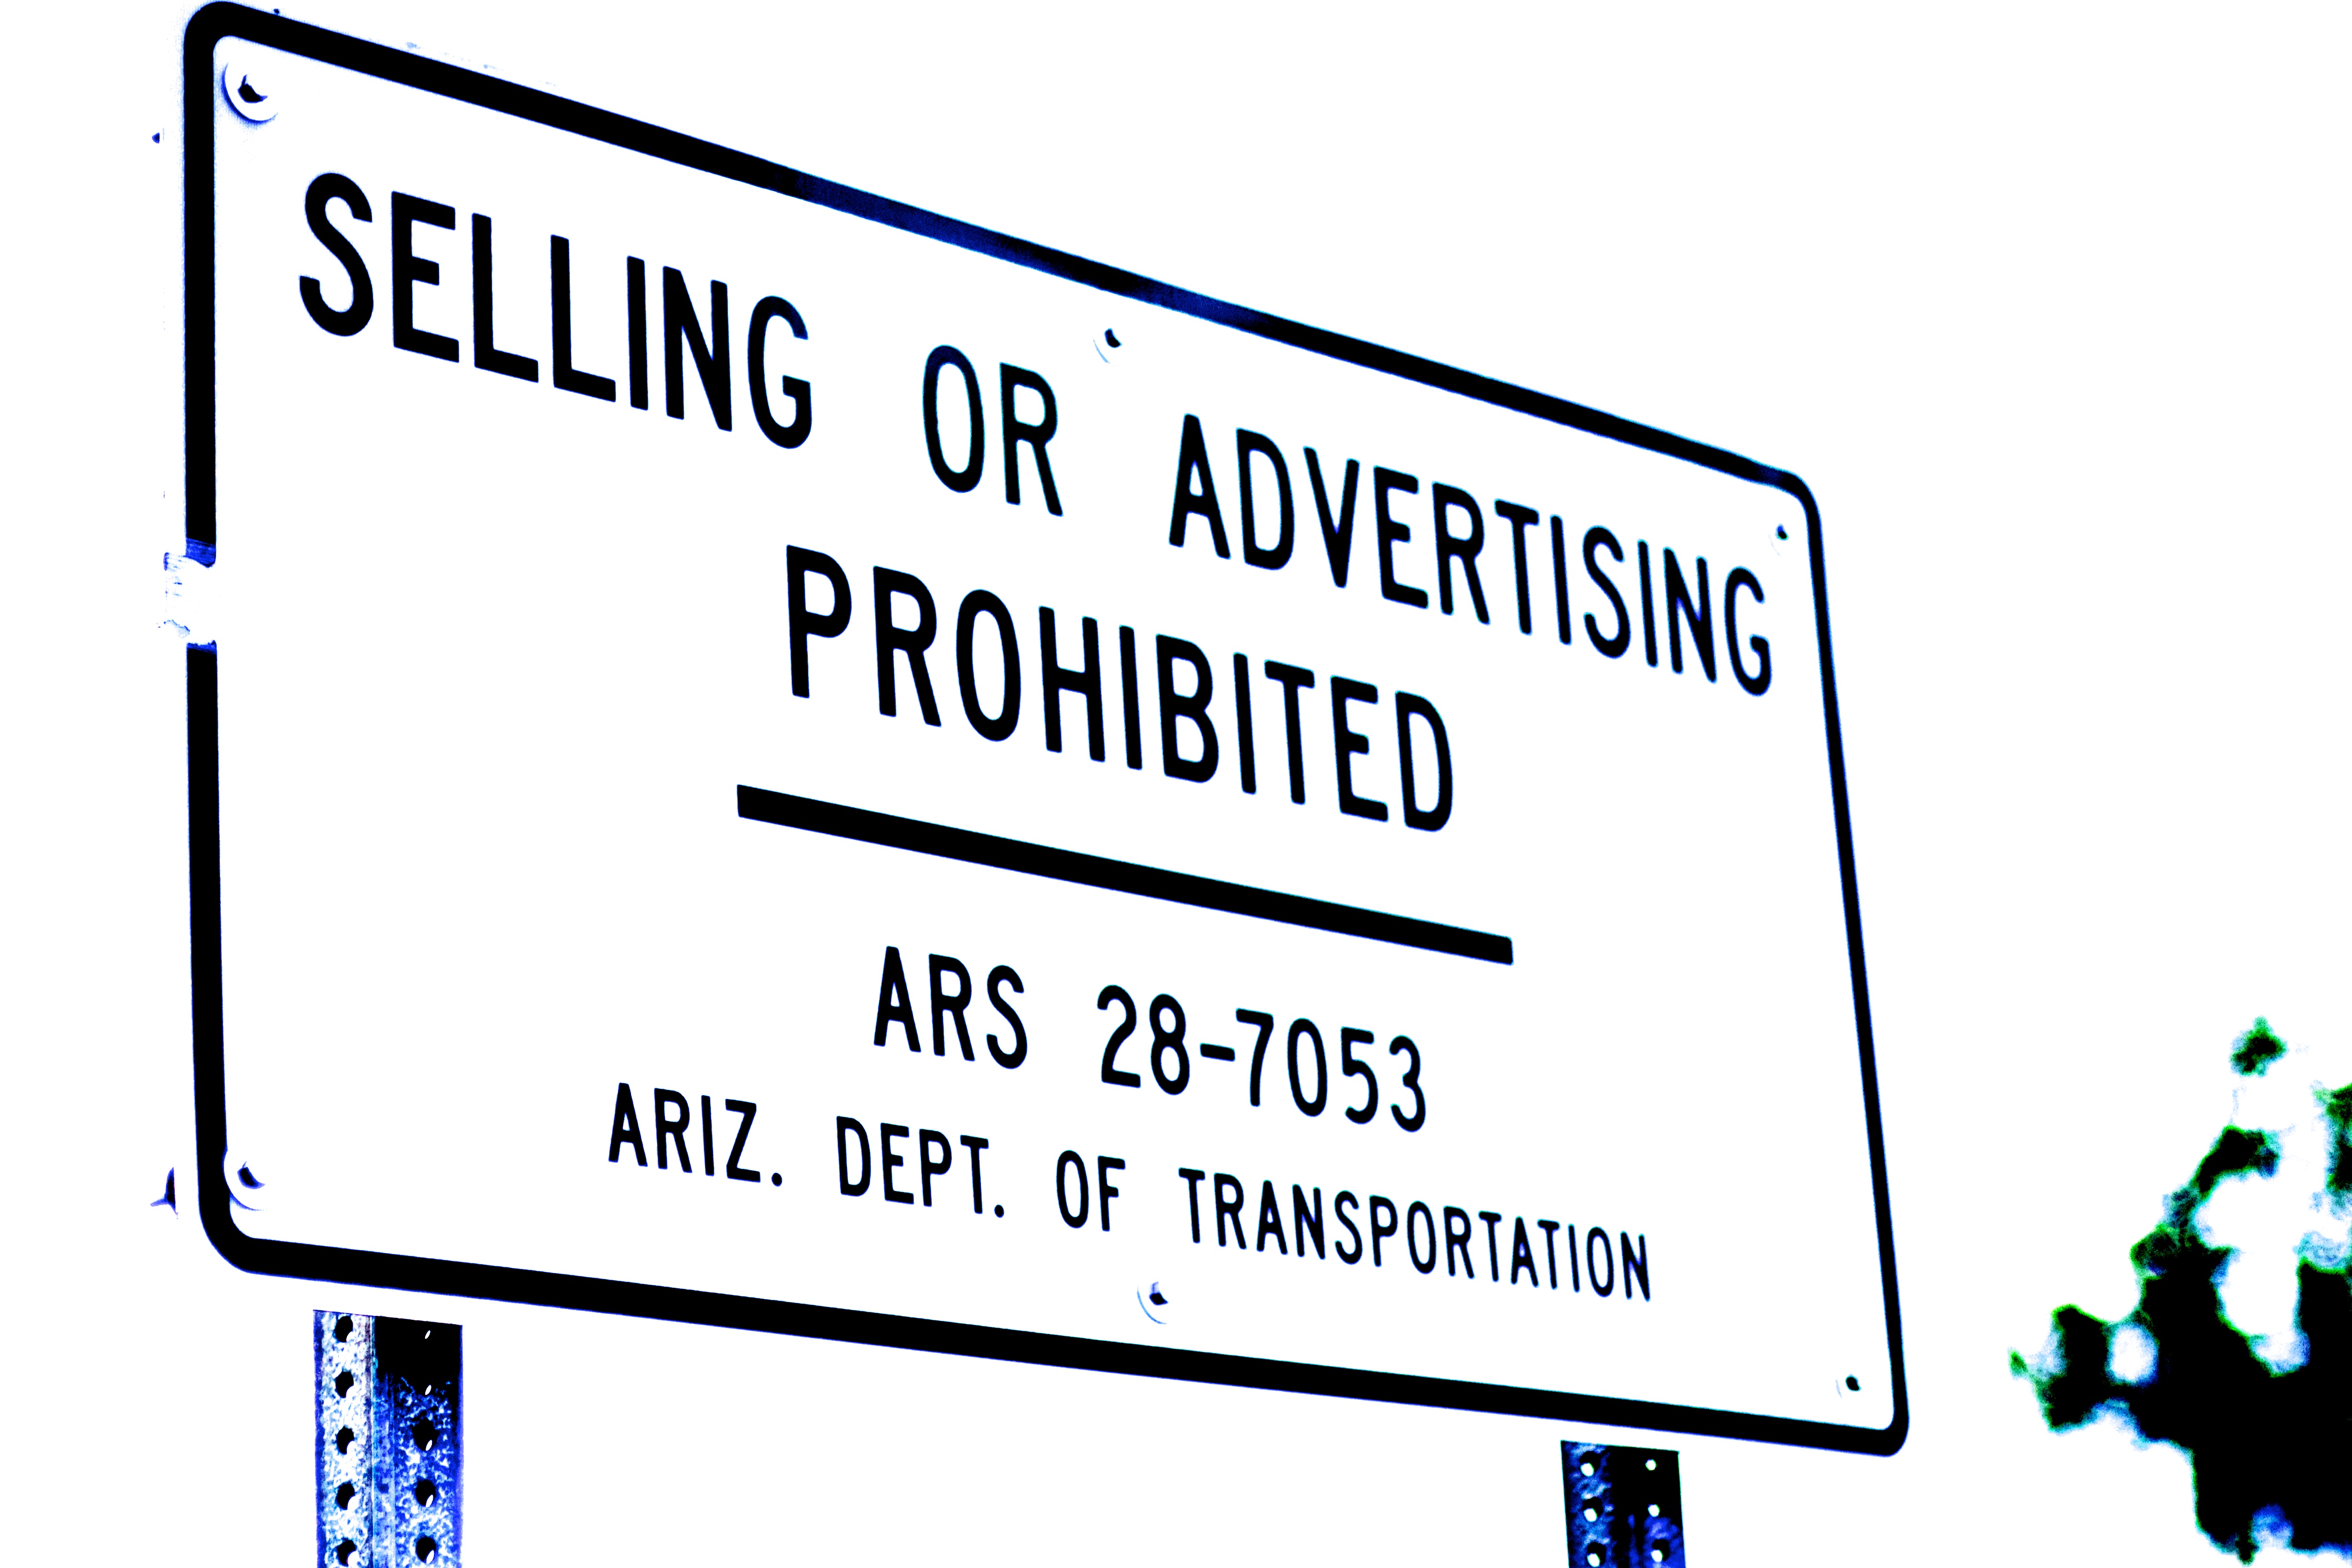
line, brand, font